Sikhwala

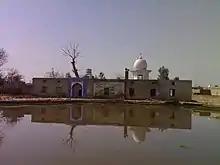
Dera and its reflection in the pond at Sikhwala, where Gurugranth Sahib has been installed with due respect.

It is located in the southern part of Mukatsar district, on the Lambi-Sangariya and Lambi Khubban roads, from the state capital, Chandigarh, and from the national capital, New Delhi. Sikhwala is from Malout and 25 km from Mandi Dabwali. The village has a population of 4,425, with males numbering 2,342 and females numbering 2,083, according to the 2011 population census.